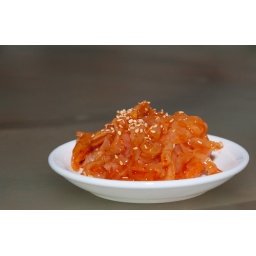
Cold Chinese style starter dish in small white plate on restaurant glass table